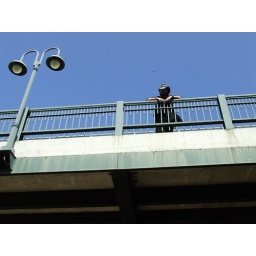
The man in the black hat